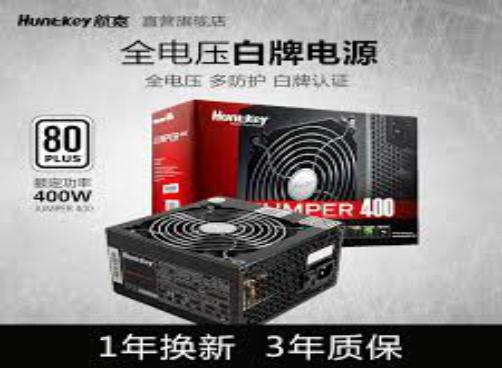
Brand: huntkey
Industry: Food